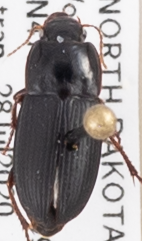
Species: Harpalus opacipennis
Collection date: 2020-07-28
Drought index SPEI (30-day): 0.03
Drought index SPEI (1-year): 1.01
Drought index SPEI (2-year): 1.28